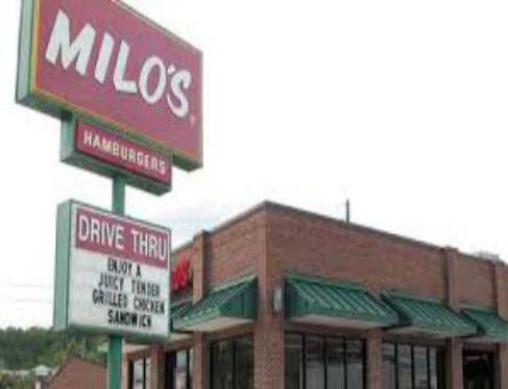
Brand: milo's hamburgers
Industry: Food